System on a chip

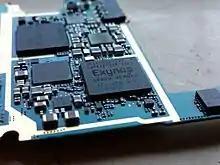
An Exynos 4 Quad (4412), on the circuit board of a Samsung Galaxy S III smartphone

A system on a chip (SoC) is an integrated circuit that combines most or all key components of a computer or electronic system onto a single microchip. Typically, an SoC includes a central processing unit (CPU) with memory, input/output, and data storage control functions, along with optional features like a graphics processing unit (GPU), Wi-Fi connectivity, and radio frequency processing. This high level of integration minimizes the need for separate, discrete components, thereby enhancing power efficiency and simplifying device design.